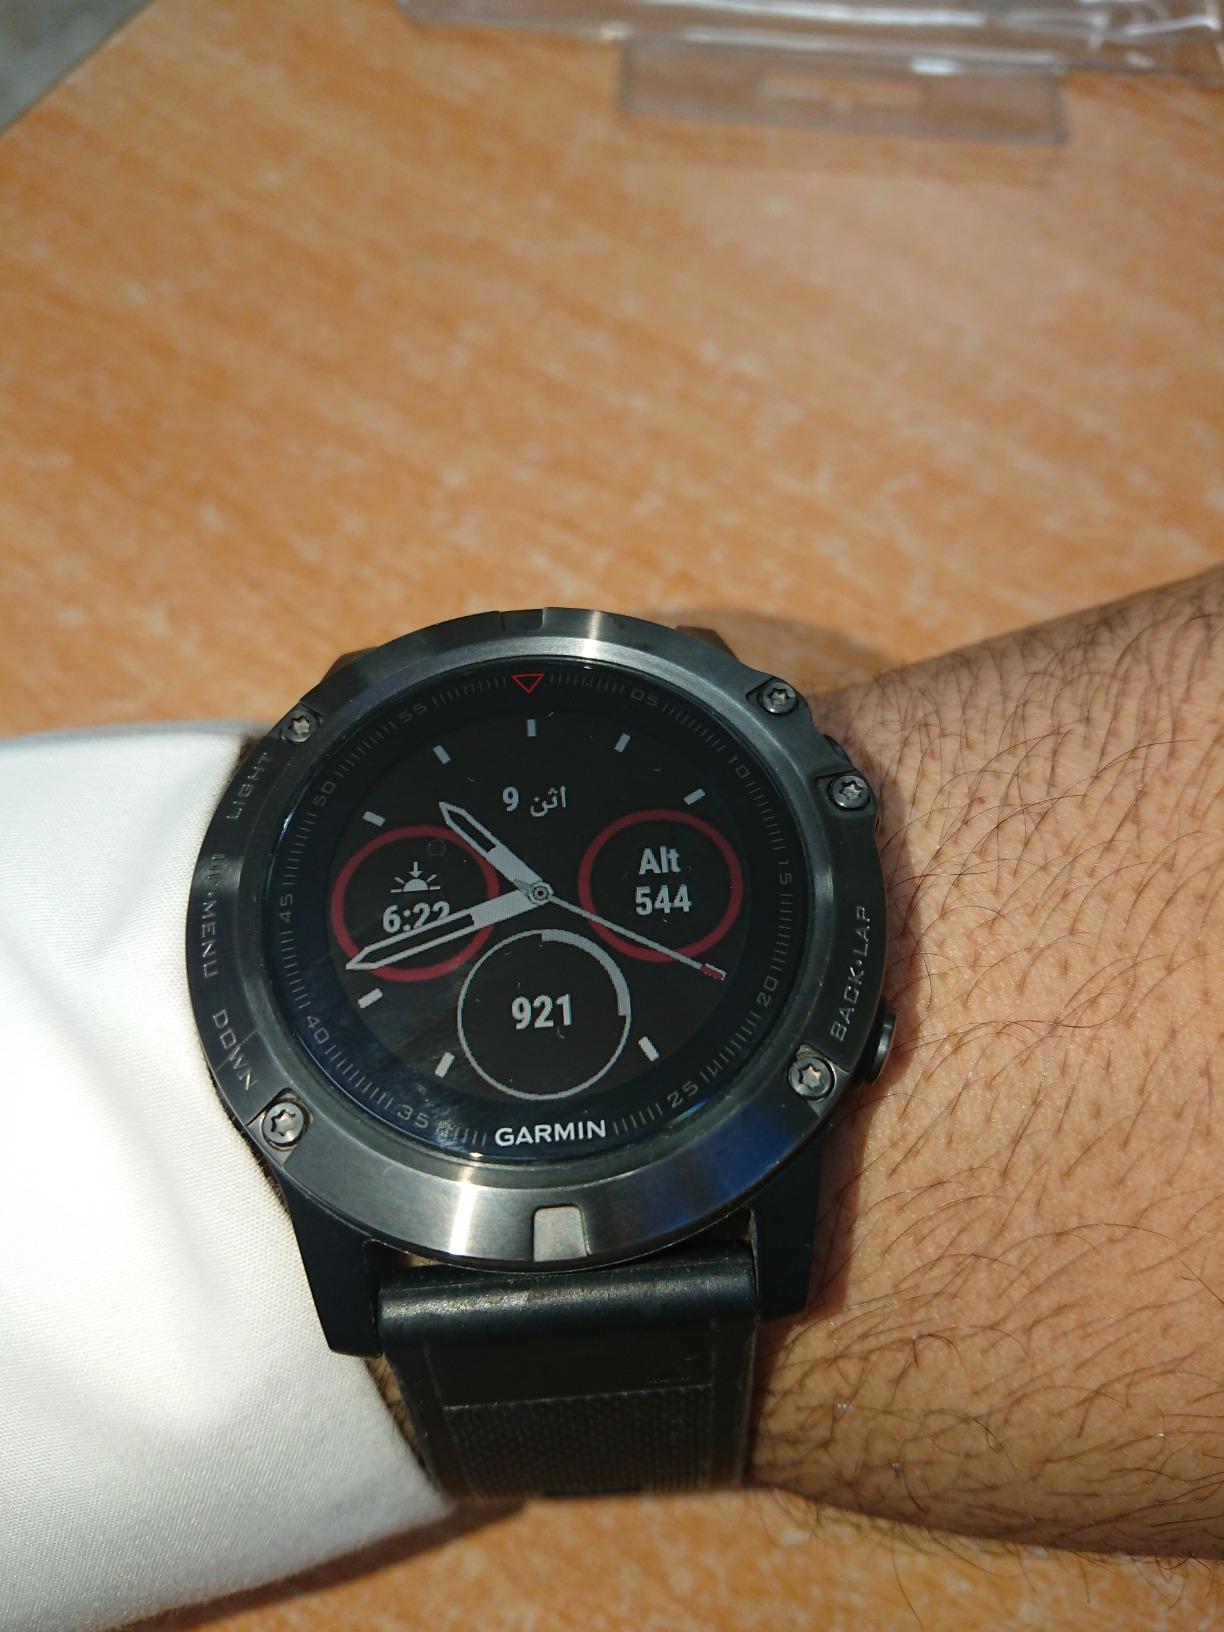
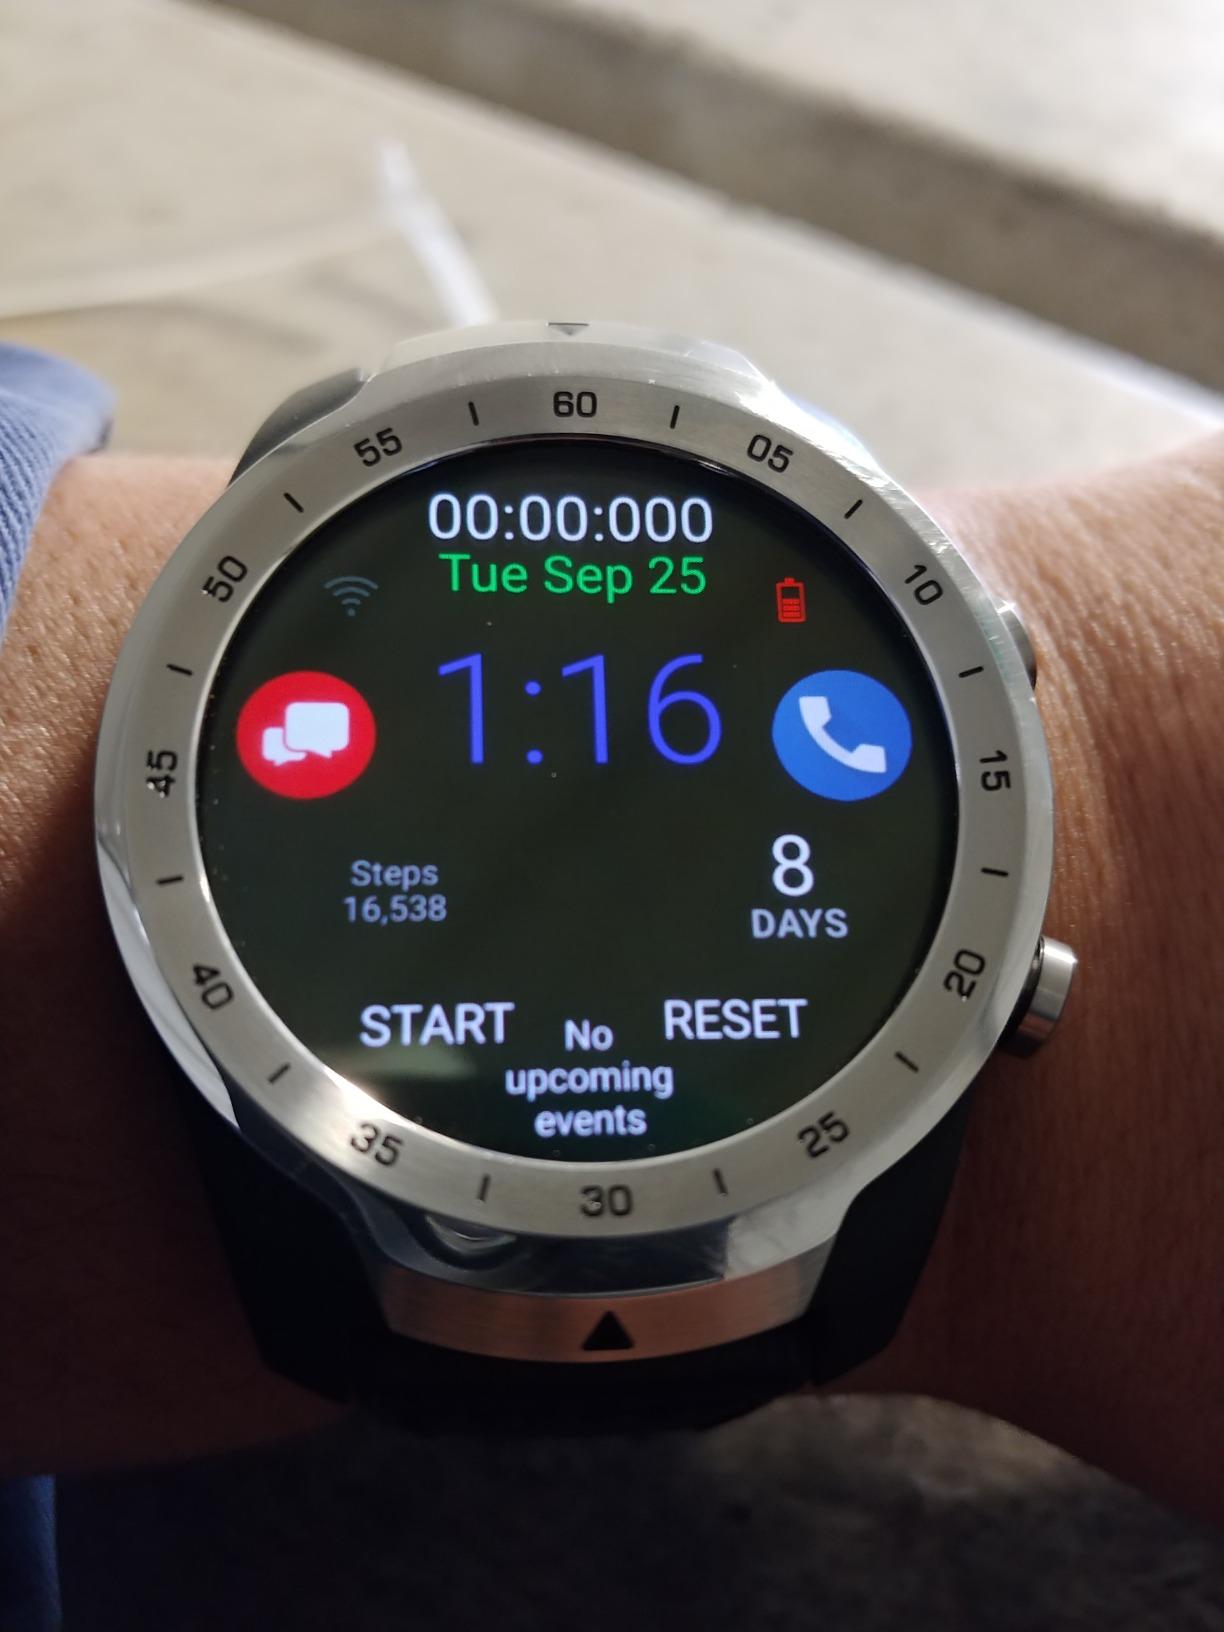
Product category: smartwatch
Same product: no